Glenn M. Wagner

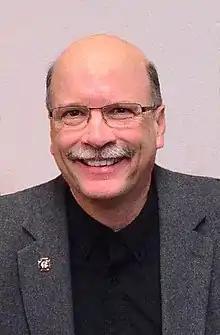

Glenn M. Wagner (born 1953) is an American United Methodist pastor and author. Throughout his 40-year pastoral career, Wagner served congregations in four states and two countries, most notably in Freeport and Harvard, Illinois and North Muskegon, Holt, and Grand Haven, Michigan. Wagner announced his retirement from the United Methodist Church of the Dunes in Grand Haven in October 2016.